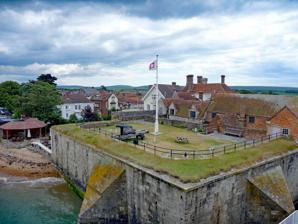
Building: Yarmouth Castle
Country: United Kingdom
Year built: 1547
English artillery fort For the liner of the same name, see SS Yarmouth Castle . Yarmouth Castle Yarmouth , Isle of Wight , England Yarmouth Castle, seen from the north-west Yarmouth Castle Coordinates 50°42′24″N 1°30′01″W / 50.706667°N 1.500278°W / 50.706667; -1.500278 Type Device fort Site information Owner English Heritage Open to the public Yes Site history Built 1547 Events Scheduled monument Official name Yarmouth Castle Designated 9 October 1981 Reference no. 1009391 Listed Building – Grade I Designated 28 March 1984 Reference no. 1292631 Yarmouth Castle is an artillery fort built by Henry VIII in 1547 to protect Yarmouth Harbour on the Isle of Wight from the threat of French attack. Just under 100 feet (30 m) across, the square castle was initially equipped with 15 artillery guns and a garrison of 20 men. It featured an Italianate "arrow-head" bastion on its landward side; this was very different in style from the earlier circular bastions used in the Device Forts built by Henry and was the first of its kind to be constructed in England. During the 16th and 17th centuries the castle continued to be maintained and modified; the seaward half of the castle was turned into a solid gun platform and additional accommodation was built for the fort's gunners . A bulwark was built on the east side of the castle and an additional gun battery was placed on the town's quay , just to the west. For most of the English Civil War of the 1640s it was held by Parliament ; following the Restoration , it was refortified by Charles II in the 1670s. The fortification remained in use through the 18th and 19th centuries, albeit with a smaller garrison and fewer guns, until in 1885 these were finally withdrawn. After a short period as a coast guard signalling post, the castle was brought back into military use during the First and Second World Wars . In the 21st century, the heritage organisation English Heritage operates the castle as a tourist attraction. History 16th century Construction 1559 plan of the castle, showing the original courtyard design, the "arrow-head" bastion and the surrounding moat Yarmouth Castle was built as a consequence of international tensions between England, France and the Holy Roman Empire in the final years of the reign of King Henry VIII . Traditionally the Crown had left coastal defences to the local lords and communities, only taking a small role in building and maintaining fortifications, and while France and the Empire remained in conflict with one another, maritime raids were common but an actual invasion of England seemed unlikely. Modest defences, based around simple blockhouses and towers, existed in the south-west and along the Sussex coast, with a few more impressive works in the north of England, but in general the fortifications were very limited in scale. In 1533, Henry broke with Pope Paul III to annul the long-standing marriage to his wife, Catherine of Aragon , and remarry. This resulted in France and the Empire declaring an alliance against Henry in 1538, and the Pope encouraged the two countries to attack England. Henry responded in 1539 by ordering the construction of fortifications along the most vulnerable parts of the coast, through an instruction called a " device ". The immediate threat passed, but resurfaced in 1544, with France threatening an invasion across the Channel, backed by her allies in Scotland. Henry therefore issued another device in 1544 to further improve the country's defences, particularly along the south coast. The town of Yarmouth on the Isle of Wight may have been attacked by the French in 1543; if so, this raid probably encouraged the construction of a castle there as part of the second wave of Device Forts. The fort functioned alongside the existing defences in the Solent and protected the main crossing from the west side of the island to the mainland. Yarmouth Castle was a square artillery fort built around a central courtyard with an angular, "arrow-head" bastion protecting the landward side. It was initially equipped with three cannons and culverins , and twelve smaller guns, firing from a line of embrasures along the seaward side of the castle. It was garrisoned by a small team of soldiers, consisting of a master gunner, a porter and 17 soldiers, commanded by Richard Udall, the castle's first captain. Udall lived in the castle, but the soldiers resided in the local town. The castle was constructed by George Mills under the direction of Richard Worsley, the Captain of the Island, on land belonging to the Crown, possibly on the site of a church destroyed during the events of 1543. Henry had dissolved the monasteries in England a few years before, and stone from the local Quarr Abbey was probably reused in the construction of the castle. It was finished by 1547, when Mills was paid £1,000 for his work and to discharge the soldiers who had been guarding the site during the project. Initial use When the Roman Catholic Queen Mary I succeeded to the throne there were changes in the leadership on the Isle of Wight and the castle. Worsley was dismissed in favour of a Roman Catholic appointee in 1553 and Udall was executed in 1555 for his role in the Dudley conspiracy to overthrow the Queen. When the Protestant Elizabeth I came to the throne in 1558, however, peace was made with France and military attention shifted towards the Spanish threat to England. Elizabeth reappointed Worsley to his post and he carried out an extensive redevelopment of the castle. Worsley filled in half of the castle's courtyard to produce a solid artillery platform able to hold eight heavy guns with an uninterrupted field of fire over the sea, and he probably also constructed the Master Gunner's House on the other side of the castle. Nonetheless, an inspection in 1586 showed that the fortification was in poor condition. Work costing £50 was done in 1587, including the erection of an earth bulwark alongside the castle to mount additional guns. The next year saw the attempted invasion of England by the Spanish Armada , after which further repairs were carried out on the castle. By 1599 the Crown was informed that the castle, which was still considered an important defence for the Solent, needed expensive repairs. 17th century The castle seen from the sea; the bulwark and the quay battery would have been positioned on the left and right of the castle respectively Yarmouth Castle continued to be an important military fortification, used both as a fortress but also as a transport hub and a stores depot. The repairs recommended in 1599 were carried out in the first years of the 17th century and a further £300 was invested in Yarmouth Castle and nearby Sandown Castle in 1609, including adding two angular buttresses along the walls facing the sea. A survey in 1623 by the castle's captain, John Burley, reported that the garrison comprised only four gunners and the captain, with the buildings in a "ruinous" state and the defences in need of repair; similar concerns were raised in 1625 and 1629. Suggestions that a half-moon battery should be added to the defences were not progressed, but in 1632 the parapets were raised in height and further lodgings and a long room for stores were constructed within the castle. Some of the stone used for this may have been reused from nearby Sandown, whose walls had been destroyed by the sea; before it was used at Sandown, the stone appears to have been taken from the local monasteries. Civil war broke out in 1642 between the followers of King Charles I and those of Parliament . Initially, Captain Barnaby Burley, a relative of John, and an ardent Royalist , held the castle on behalf of the King with a tiny garrison. Burley negotiated surrender terms, including that he initially be allowed to remain in the castle with armed protection, and the castle remained in the control of Parliament for the rest of the war. Early during the Interregnum it was decided to increase the size of the garrison at the castle from 30 to 70 soldiers, due to concerns about a potential Royalist attack from the island of Jersey . Most of the soldiers lived outside the castle itself. The annual cost of this force was around £78 and in 1655 the garrison was made smaller again to reduce costs. Engraving of Yarmouth Castle in 1794; a gun of the quay battery is shown on the right When Charles II returned to the throne in 1660, he demobilised most of the existing army and the following year the garrison at Yarmouth was given four days notice to leave the castle. The King announced that the castle's artillery would be sent to Cowes , unless the town of Yarmouth agreed to take over the financial responsibility of running the site themselves. The town declined to do so, but Charles repeated the offer in 1666; this time Yarmouth seems to have taken action, appointing four soldiers for a garrison, although the town did not assign an officer to command them, or apparently make any repairs to the now dilapidated castle. The Crown took over the castle again in 1670, and Robert Holmes , the new Captain of the Isle of Wight, had some of the guns brought back from Cowes to the castle. The site was refortified and a new battery placed on the adjacent quay, but the older earthworks were demolished and the moat was filled in. Holmes built a mansion for himself alongside the castle, where on three occasions he hosted the King. In 1688, Charles' brother, James II , faced widespread revolt and a potential invasion of England by William of Orange . Holmes was a supporter of James, but although he intended to control Yarmouth Castle on the monarch's behalf, the local inhabitants and the garrison at Yarmouth sided with William, preventing him from openly siding with the King. 18th–21st centuries A naval gun resting on traversing rails on the platform Yarmouth Castle continued to be used, and records from 1718 and 1760 show it was equipped with eight 6-pound (2.7 kg) and five 9-pound (4.1 kg) guns along the castle and the quay platforms, respectively. Throughout this period it was probably staffed by a captain and six gunners, supported by the local militia. In the early 18th century, Holmes' mansion was rebuilt, forming its current appearance. By the 18th century, however, Yarmouth Harbour had gradually silted up and been destroyed by industrial developments, reducing the value of the anchorage , and the design of the castle had become outdated. In 1813, during the Napoleonic Wars, work was carried out to alter the design of the parapet. The Crimean War sparked a fresh invasion scare and in 1855 the south coast of England was refortified. Yarmouth Castle underwent considerable repairs that year; four naval guns and traversing rails were installed on the castle platform, and a regular county army unit was put in place to garrison the fort. In 1881 a proposal was put forward to modernise the entire fortification, but this was rejected and in 1885 the garrison and the guns were withdrawn. The coastguard began using the castle as a signalling station in 1898. In 1901, the War Department passed the castle to the Commissioners of Woods and Forests and in 1912 parts of the castle were leased to the Pier Hotel, which incorporated Robert Holmes's former mansion; the Pier Hotel eventually became the George Hotel and still occupies part of the old castle moat. The Office of Works took control of the castle in 1913, carrying out a programme of repairs, and it was used by the military in both the First and Second World Wars . It was finally retired from military use in the 1950s. In the 21st century, Yarmouth Castle is run by the heritage organisation English Heritage as a tourist attraction, receiving 9,007 visitors in 2010. It is protected under UK law as a Grade I listed building and as a scheduled monument . Architecture Looking across the courtyard at the attic and Long Room (left), a small chamber (centre) and the stairs to the platform (right) Yarmouth Castle is a square fortification, nearly 100 feet (30 m) across, with an arrow-head bastion protecting the landward side. The north and west walls face the sea, protected by angular buttresses, and a 10-metre (33 ft) wide moat originally protected the south and east side, although this has since been filled in. The castle's 16th-century bulwark, which originally covered the area to the west of Pier Street and the north of Quay Street, and its quay battery have also been destroyed. The walls of the castle are mainly built from ashlar stone, with some red brick used on the south side. The walls are pierced by a small number of gunloops , including in the "ears" of the bastion, which would have overlooked the moat. When first built the interior of the castle formed a sequence of buildings around a courtyard, but the southern half of the castle was filled in shortly afterwards to produce a solid gun platform able to support heavy guns. It was later raised again in the 17th century to its current height. The parapet is now covered with turf, with 19th-century rounded corners, and the platform still has the rails on which the four naval guns would have traversed, dating from 1855. A small lodging room, built on the platform at the top of the stairs, has since been destroyed. The arrow-head design of the castle's bastion reflected new ideas about defensive fortifications spreading out from Italy in the 16th century. Earlier Henrician castles had used the older European style of semi-circular bastions to avoid presenting any weak spots in the stonework, but an arrow-headed design enabled defenders to provide much more effective supporting fire against an attacking force. Yarmouth was among the first fortifications in Europe, and the first in England, to adopt this design. The accommodation and other facilities are on the south side of the castle. On the ground floor, the entrance to the castle leads through to a courtyard, linked to four barrel-vaulted rooms in the south-west corner, originally 17th-century lodgings for the garrison. Two of these chambers were converted for use as magazines and the fittings of one of these still remains in place. In the south-east corner is the Master Gunner's House, comprising a parlour , hall and kitchen on the ground floor, and a chamber and attic on the floors above. The parlour and hall would have originally been separated by a screen; the chamber would also have been subdivided. On the first floor is a small chamber, supported on arches above the courtyard, which was used as a lodging. On the second floor, the Long Room runs on top of the barrel-vaulted chambers, its massive, original roof still intact. Diagram of the castle: A – magazine ; B – modern entrance; C – parlour and hall; D – courtyard; E – original entrance; F – kitchen; G – Master Gunner's House; H – Long Room; I – platform; J – attic; K – bastion attic Notes